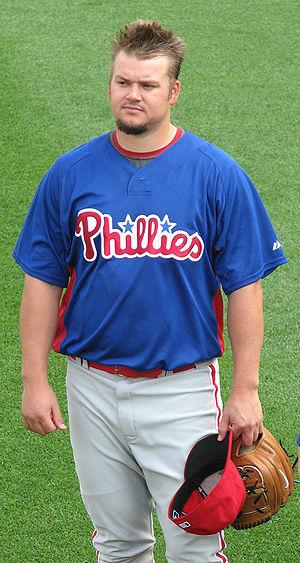
Joseph Matthew Blanton est un lanceur droitier drafde la Ligue majeure de baseball.